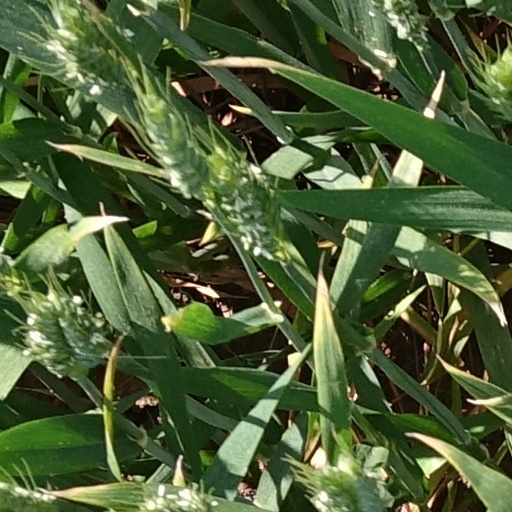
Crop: wheat